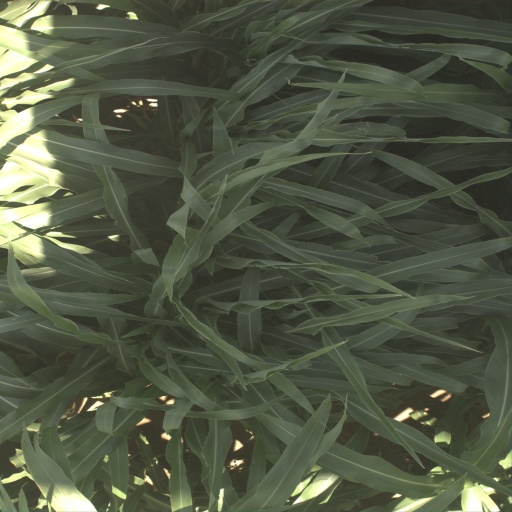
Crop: sorghum